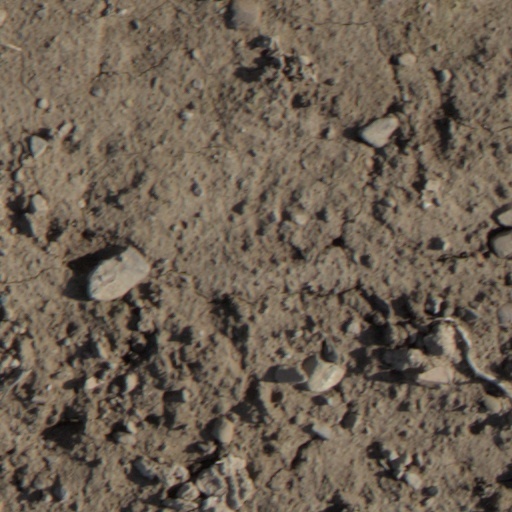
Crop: wheat